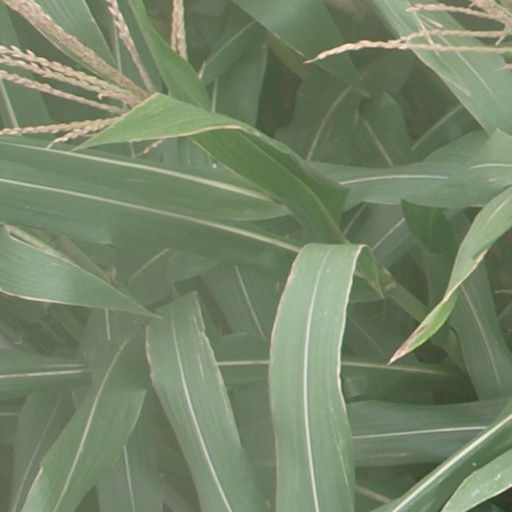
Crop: maize; corn